Marquesote

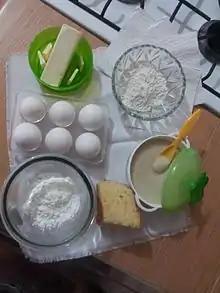
Ingredients for Marquesote

In order to prepare Marquesote, it is important to make the dough mixture correctly. First, the egg whites are beaten, adding the yolks, sugar, baking powder, and cold melted butter afterwards. This is beaten until there is a homogenous mixture free of lumps. When the initial volume of the mixture doubles, it is poured into rectangular molds. These molds have been greased beforehand and are covered with brown paper.